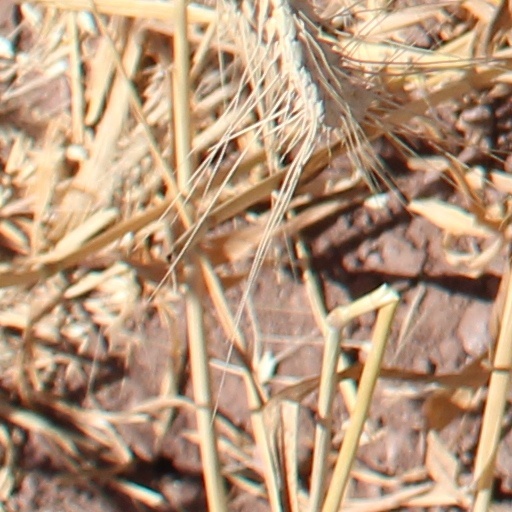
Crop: wheat